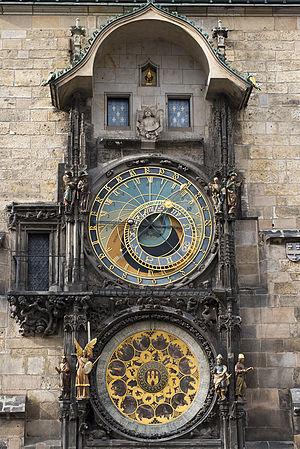
L'horloge astronomique de Prague est une horloge astronomique médiévale qui se trouve à Prague, capitale de la République tchèque, sur la place de la Vieille-Ville. L'horloge est située sur le mur Sud de l'hôtel de ville. Le monument a un fort attrait touristique : dès que sonnent les heures, des centaines de personnes se pressent à ses pieds pour l'observer s'animer et la photographier.
Cet article recense les horloges astronomiques de Tchéquie.